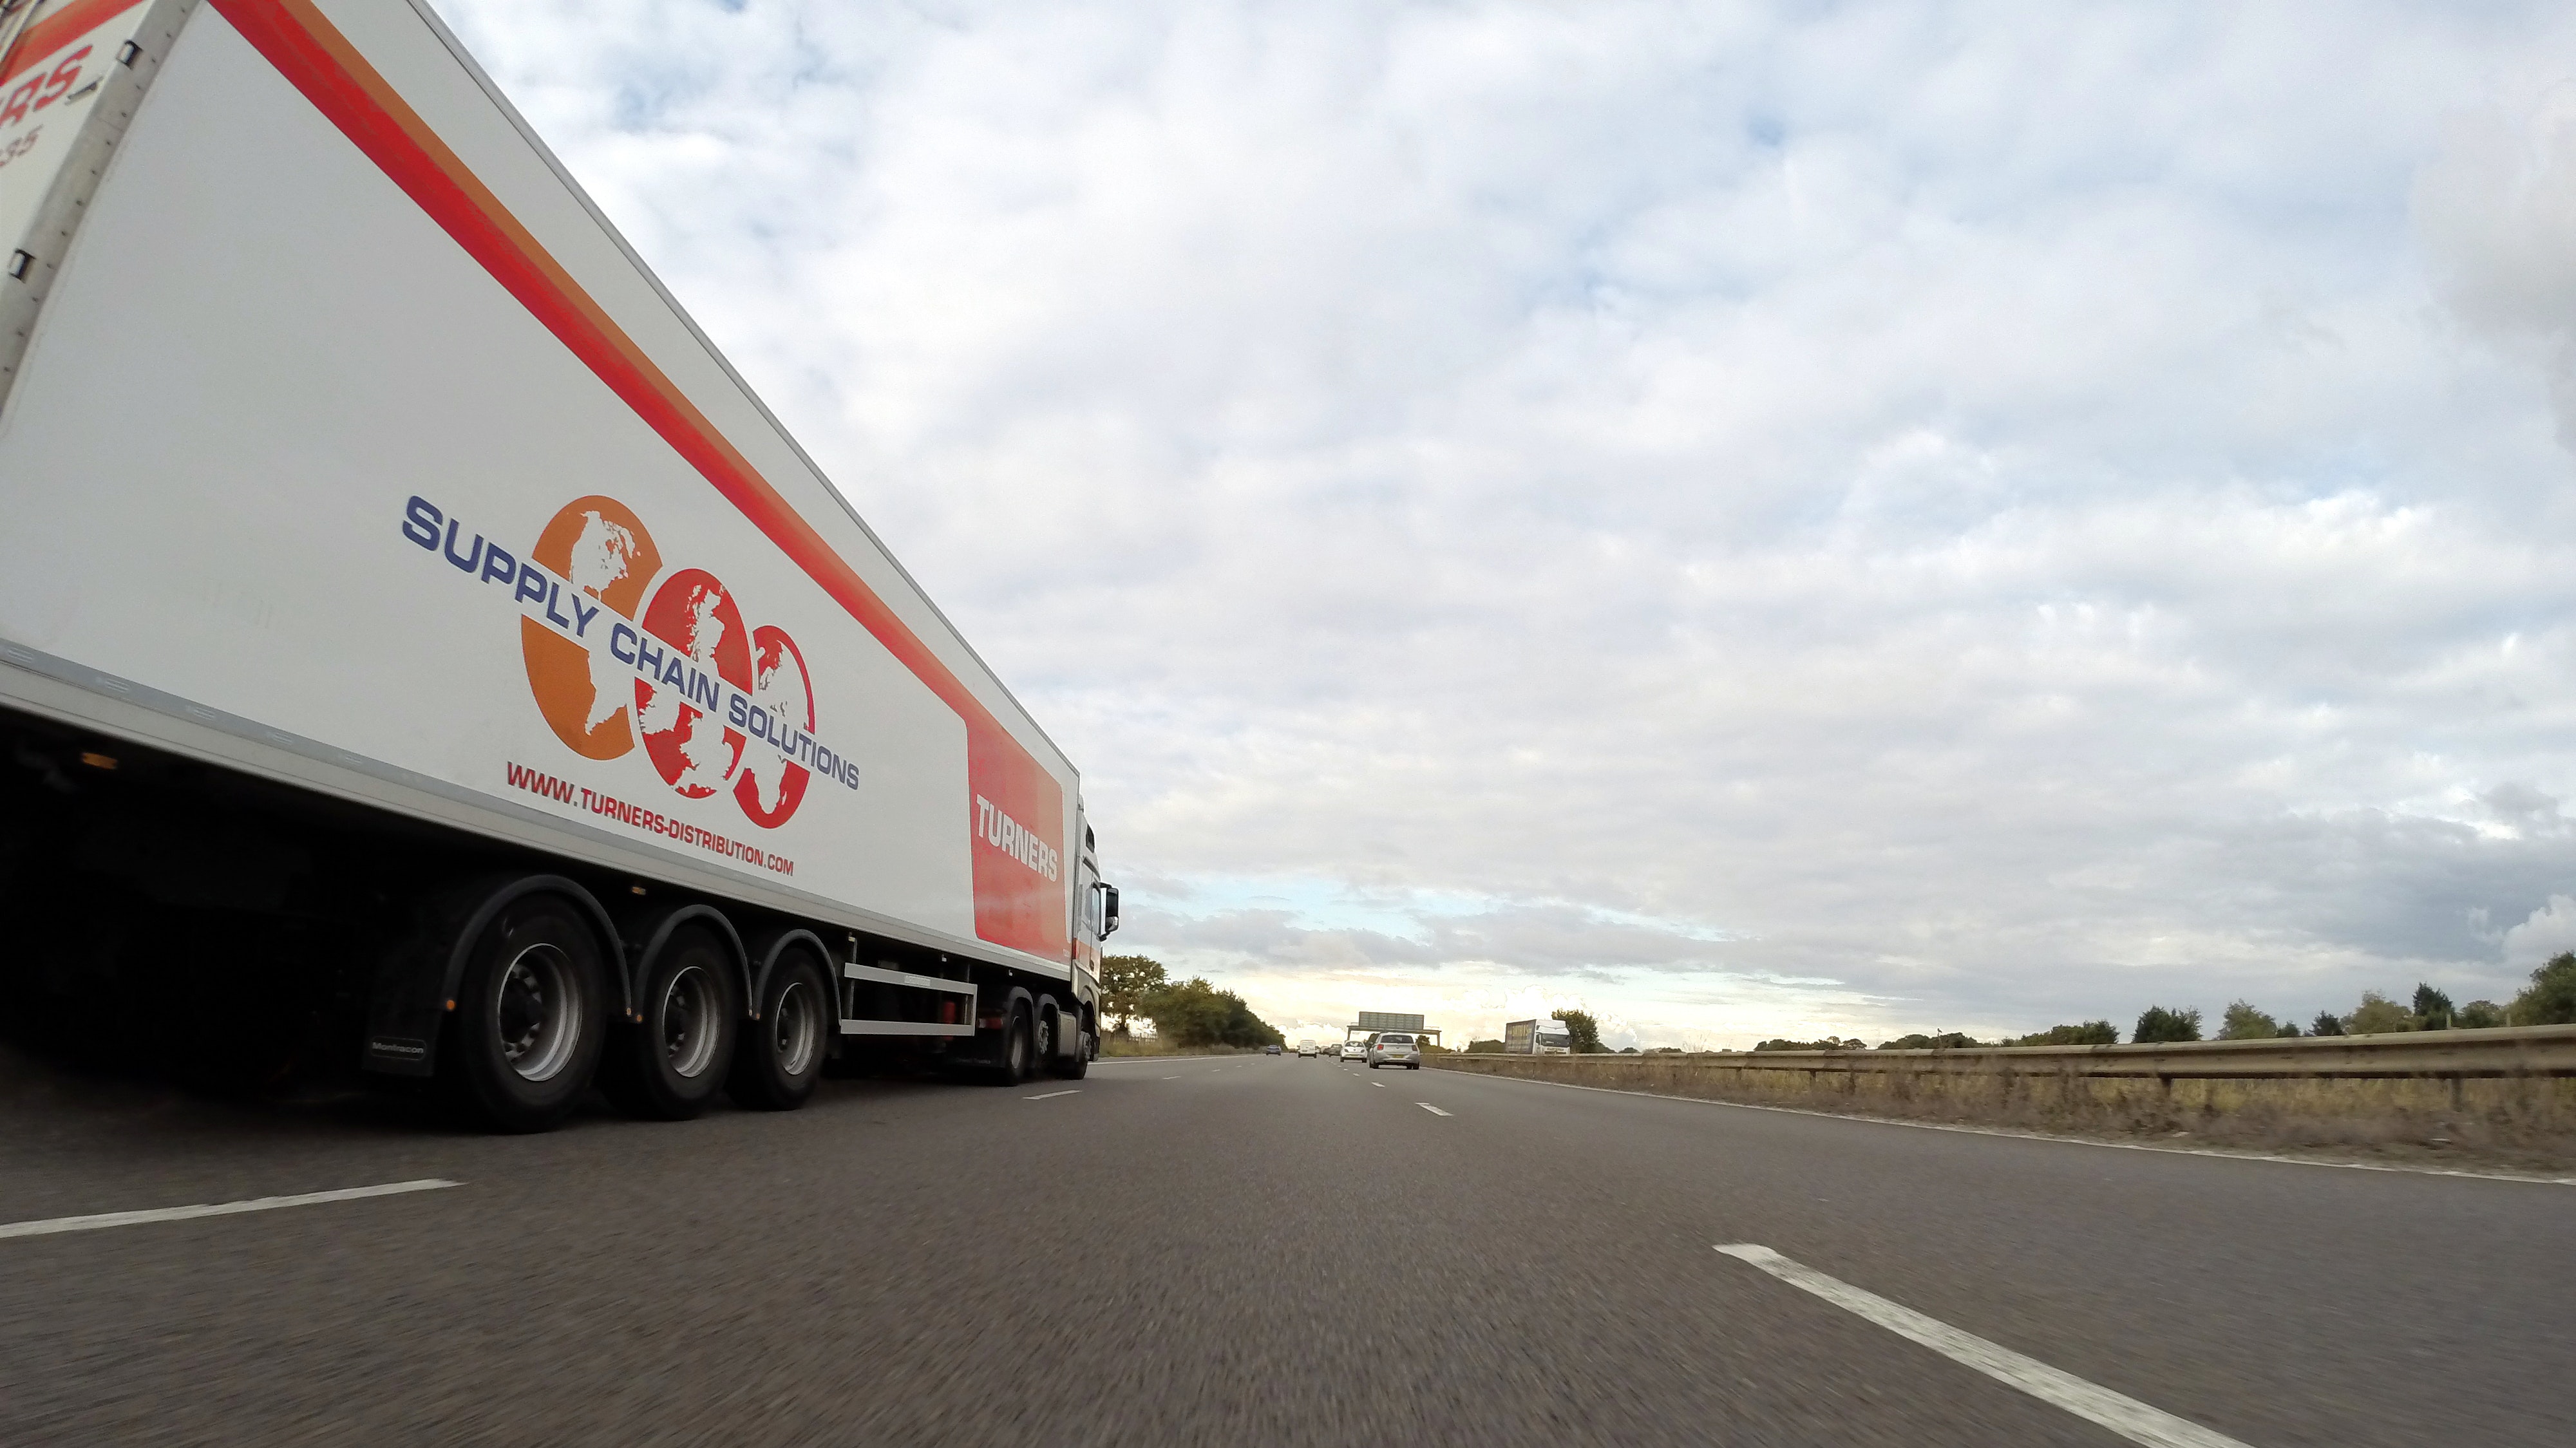
transport, motor vehicle, mode of transport, trailer truck, road, road trip, vehicle, highway, asphalt, lane, freeway, commercial vehicle, truck, trailer, infrastructure, thoroughfare, car, road surface, freight transport, shoulder, advertising, tar